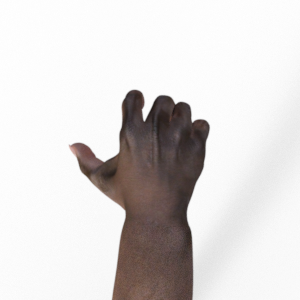
Label: rock